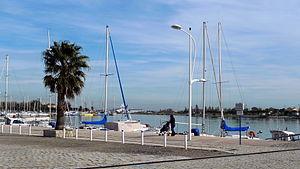
Port de plaisance
Port-Saint-Louis-du-Rhône est une commune française située dans le département des Bouches-du-Rhône en région Provence-Alpes-Côte d'Azur, créée en 1904 par nécessité d'Arles et de Lyon d'avoir un port en embouchure du Rhône.